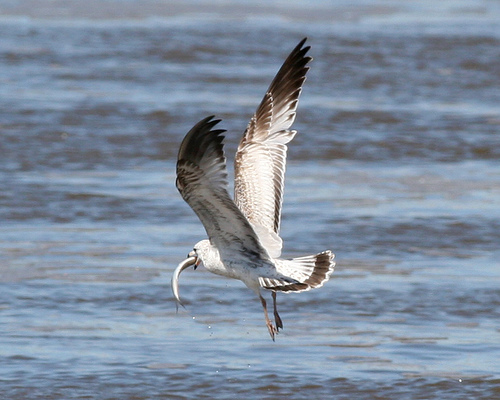
this is a white and brown bird that has small brown feeta large bird with an expansive wingspan covered in white feathers except for the tips of the wings and tail which are brown.
a bird with a large yellow downward hooked bill, white body and black wingtips.
this large bird has a white belly and breast with gray wings and long hooked bill.
this is a large, white bird with black on the wingbars and bill.
this bird has wings that are white and black and has a long bill
this bird is white with black wing tips and has a long, pointy beak.
this bird is white with black and has a long, pointy beak.
this white bird has relatively long wings, brown primaries, and brown on the tips of rectrices.
a large white bird, with darker primaries, and a pointed bill.
Species: Ring Billed Gull